Bedford TK

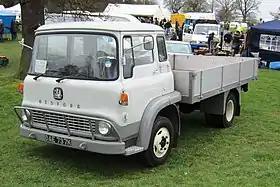
1971 Bedford TK

The Bedford TK was a truck manufactured by Bedford. Launched in 1960 to replace the Bedford S type, the TK was scheduled to be replaced by the Bedford TL in 1981, but manufacturing of the TK continued as a cheaper alternative. A military 4x4 version, the Bedford MK (later MJ), was also produced. After Bedford's Dunstable factory was sold in 1987 to AWD, the TK restarted production for military only use until 1992 when AWD was placed in receivership.